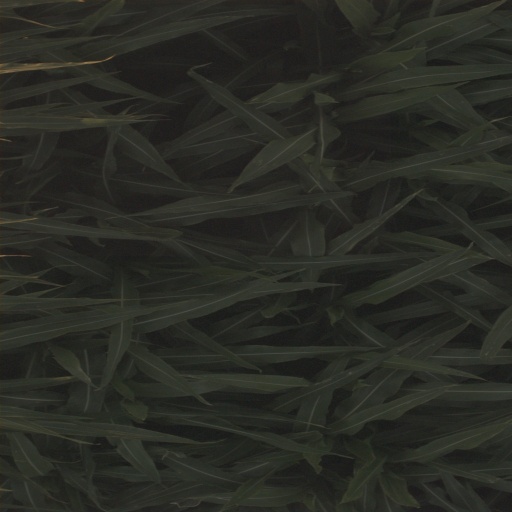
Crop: sorghum